George Jackson Churchward

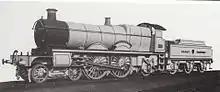
GWR Saint class No. 181 "Ivanhoe" running as for comparison

In 1901, whilst still assistant to Dean, the GWR board approved Churchward's plan to build a series of two cylinder 4-6-0 locomotives.